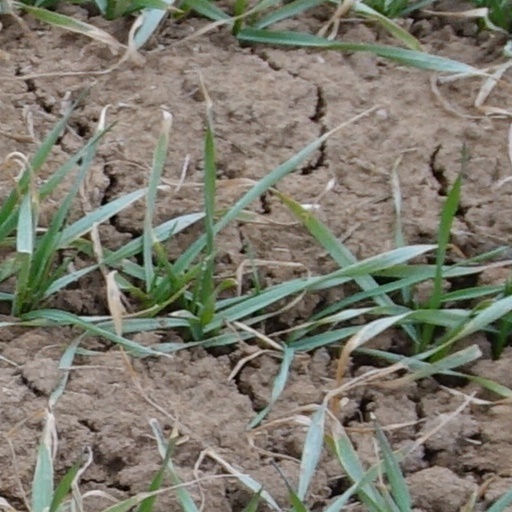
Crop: wheat